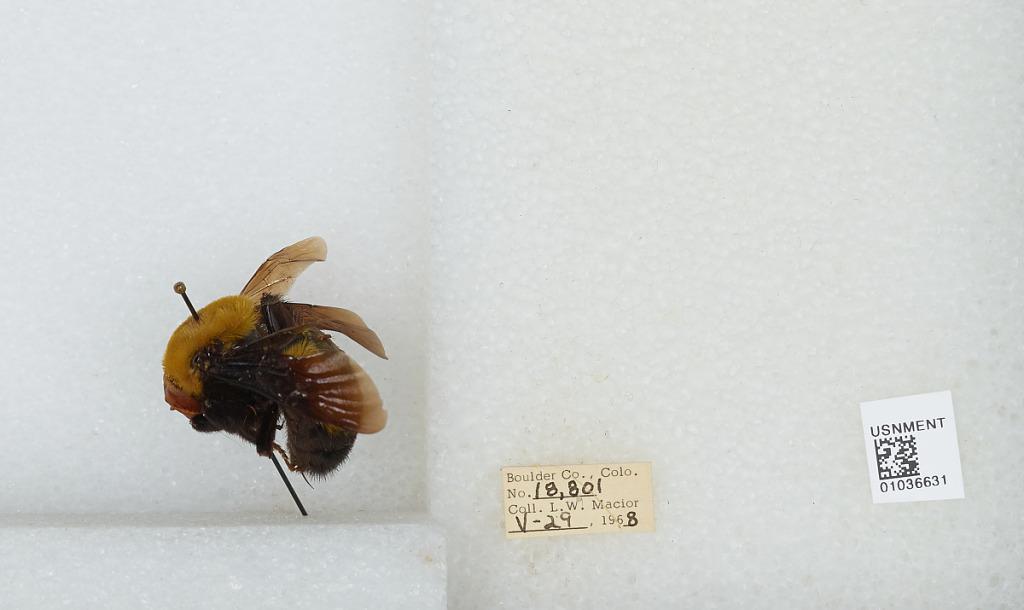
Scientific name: Bombus (Separatobombus) morrisoni Cresson
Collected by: L. Macior
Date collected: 1968-5-29
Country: United States
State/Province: Colorado
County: Boulder
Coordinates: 40.015, -105.27